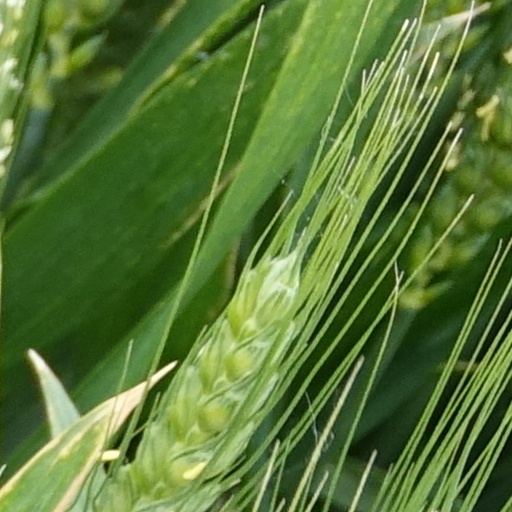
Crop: wheat